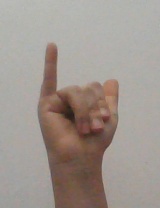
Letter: ya